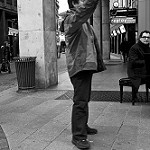
Scene: Outdoor